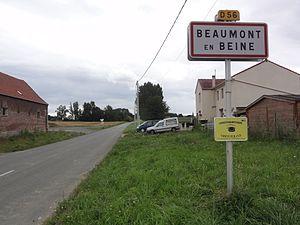
Beaumont-en-Beine (Aisne) city limit sign
Beaumont-en-Beine est une commune française, située dans le département de l'Aisne en région Hauts-de-France.